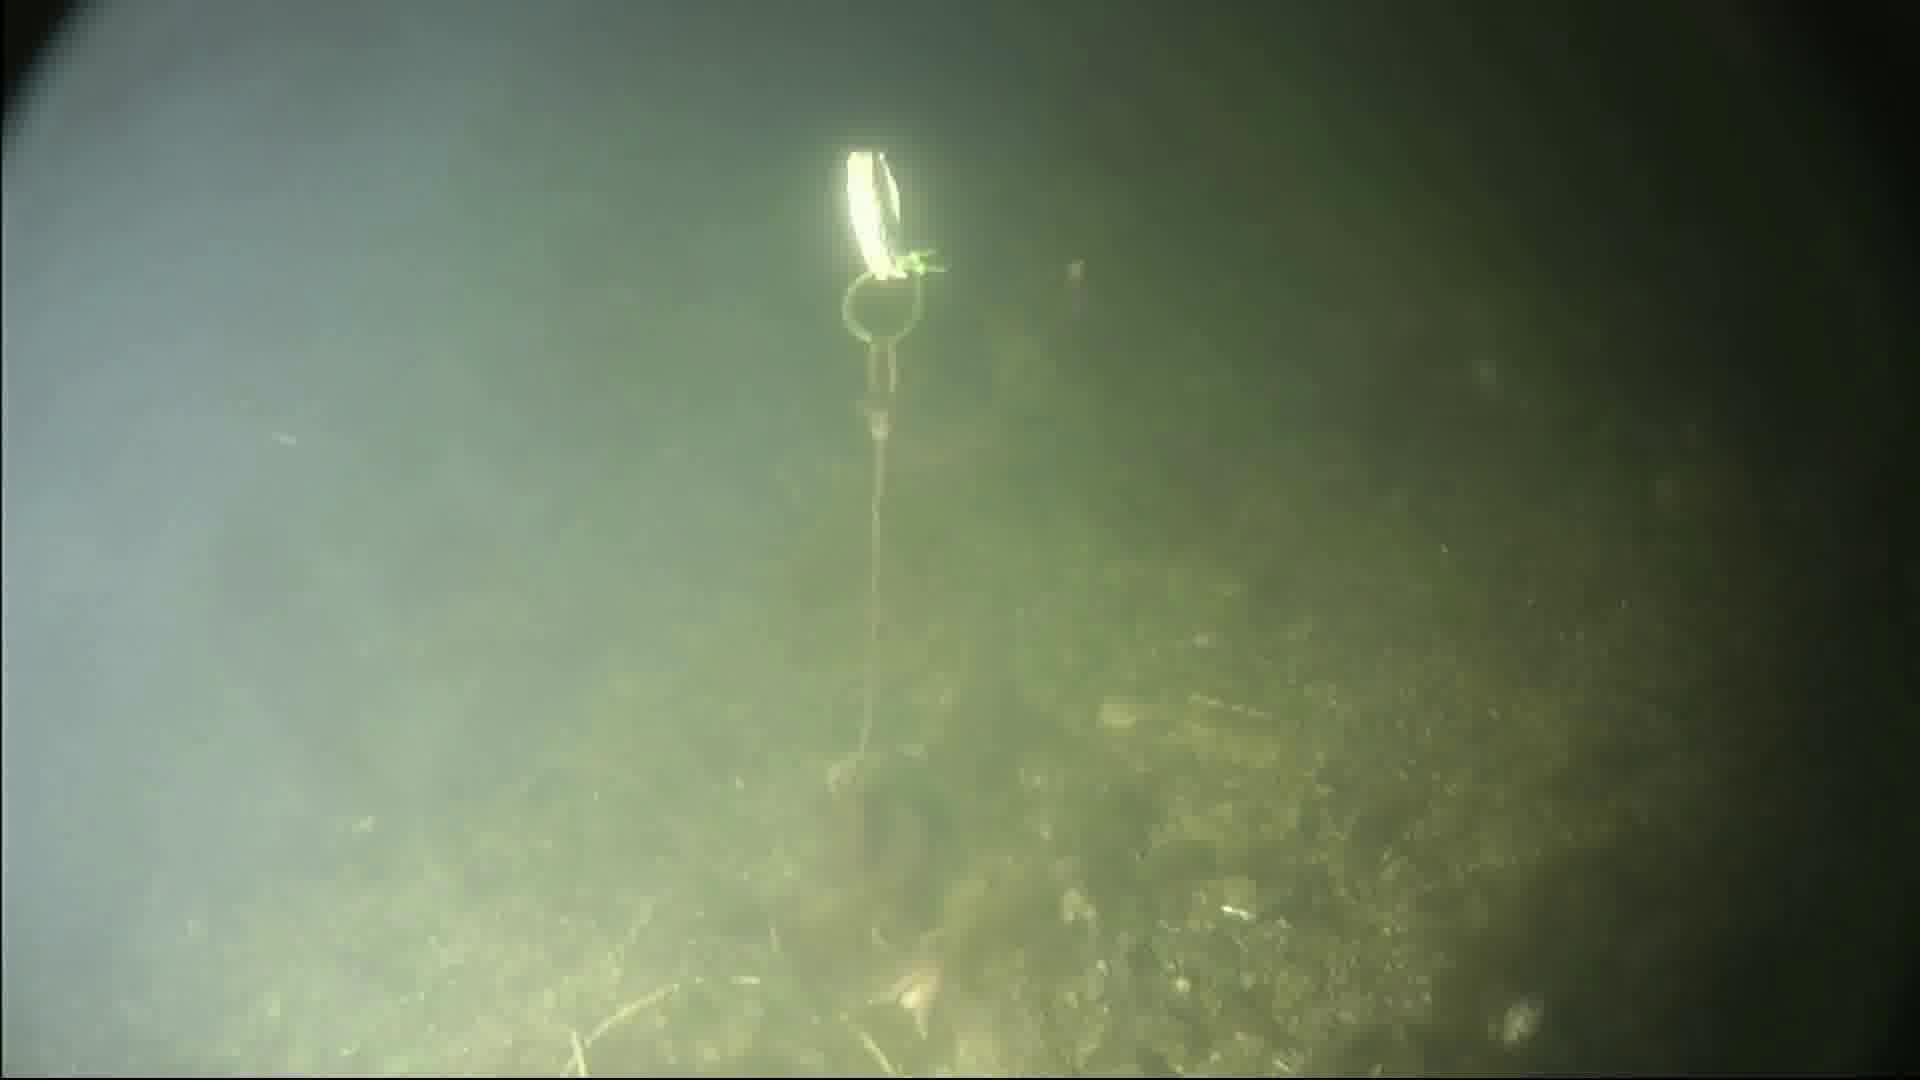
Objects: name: starfish
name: small_fish